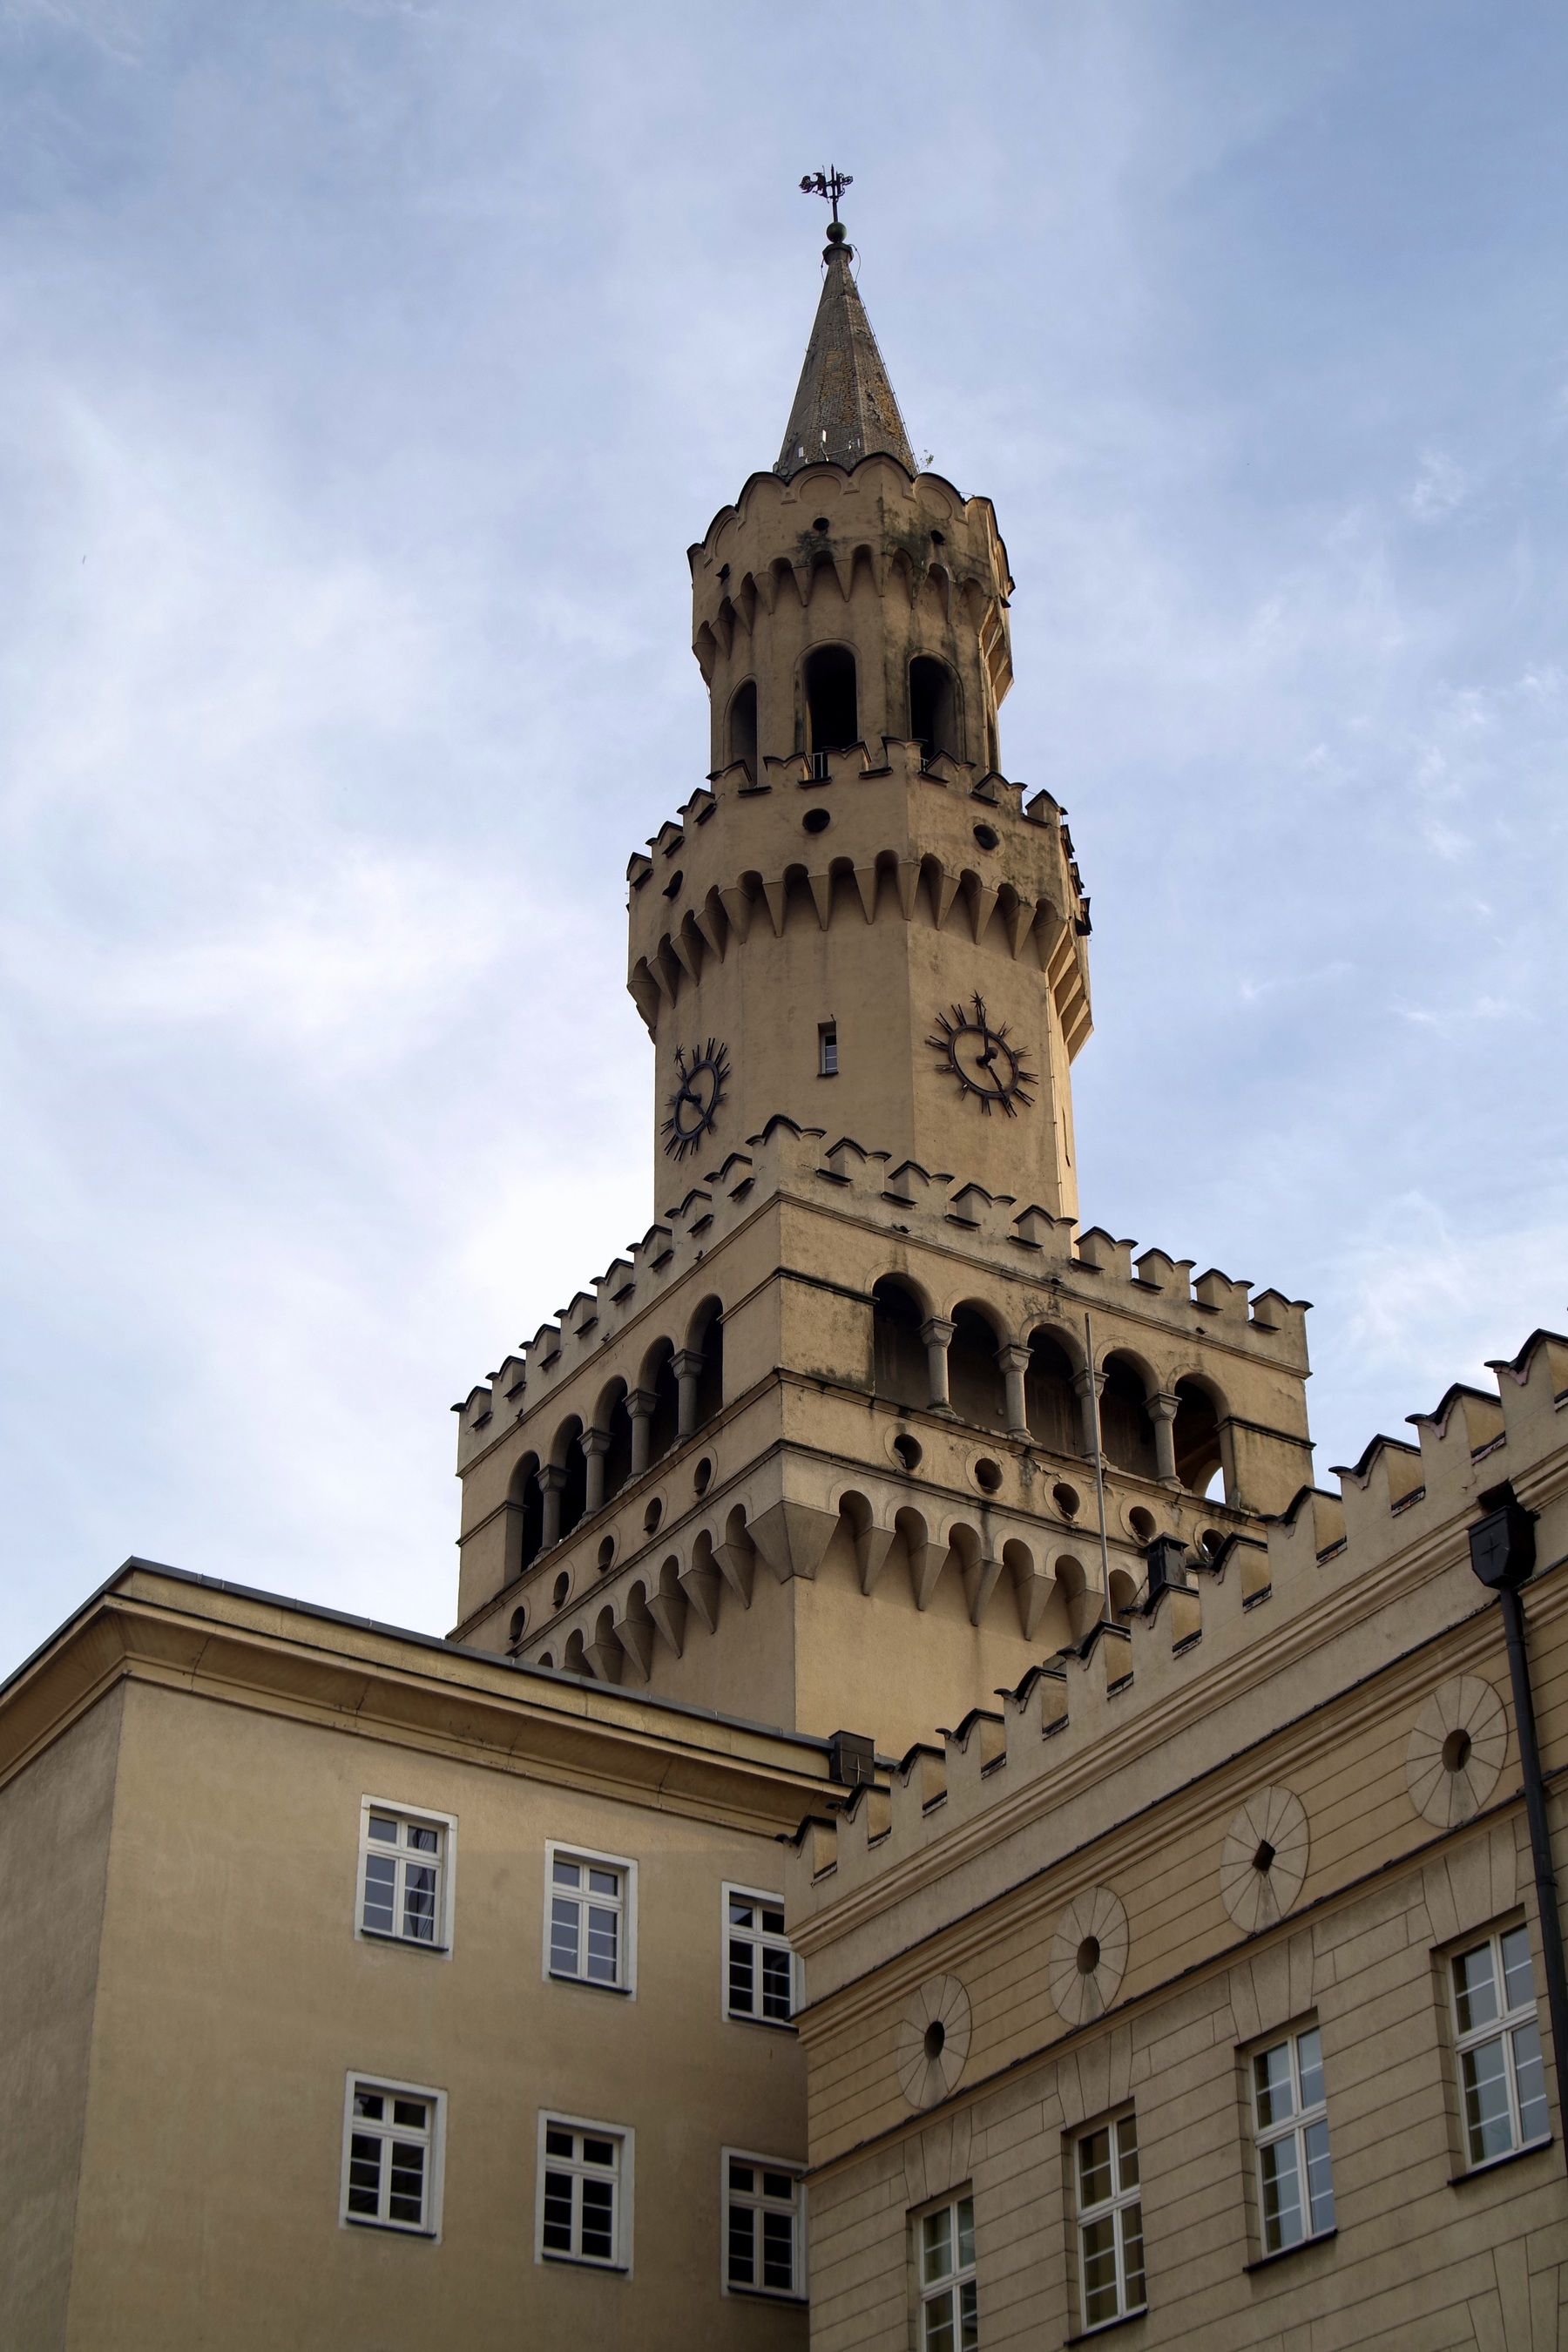
architecture, clock, building, monument, tower, landmark, facade, tourism, place of worship, bell tower, old town, towers, steeple, silesia, the market, the town hall, opole